Eddie Collins

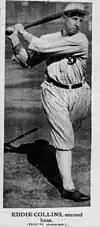
1923 photograph in the Chicago Tribune

In Chicago, Collins continued to post top-ten batting and stolen base numbers, and he helped the Sox capture pennants in 1917 and 1919. He was part of the notorious "Black Sox" team that threw the 1919 World Series to the Cincinnati Reds. Collins was not accused of being part of the conspiracy and was considered to have played honestly, his low .226 batting average notwithstanding. Years later, Collins would say he had no pity for the eight players who were banished because he said they knew what they were doing.